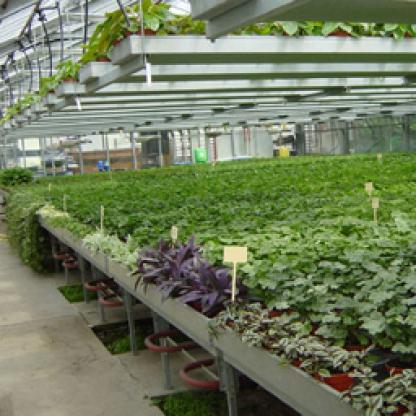
Scene: Indoor